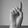
ASL letter: D